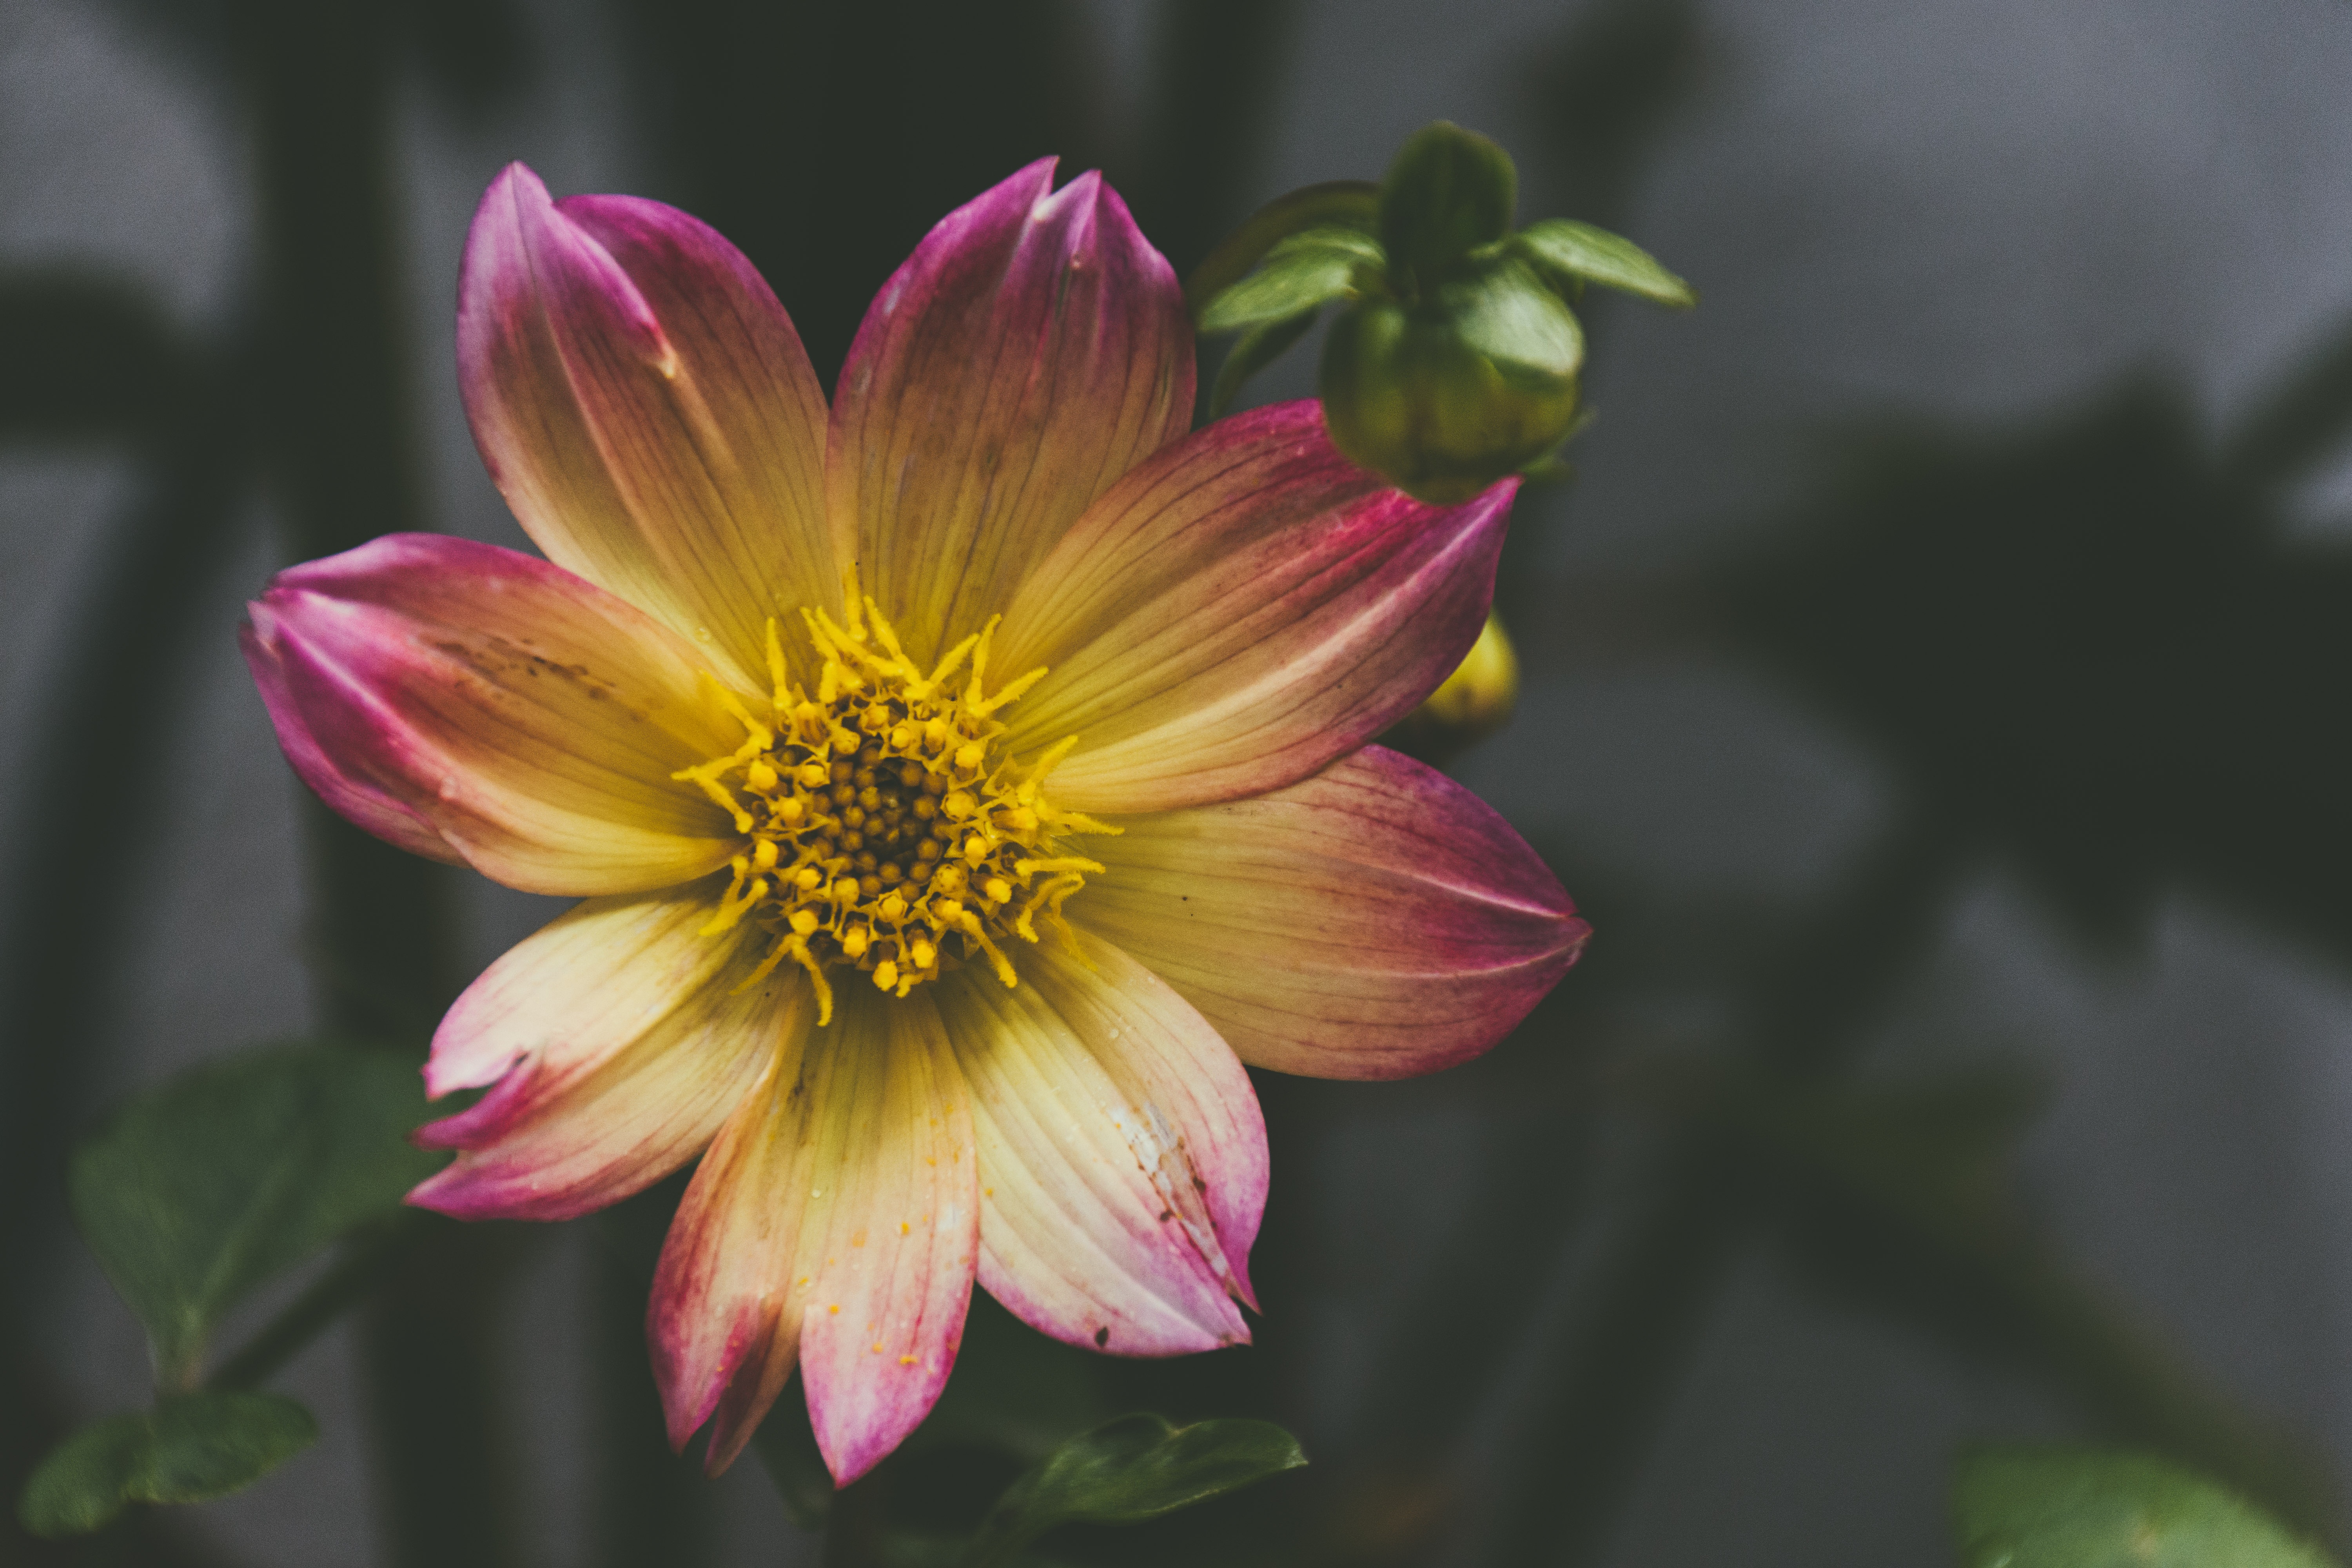
flower, plant, flora, macro photography, photography, close up, botany, dahlia, land plant, petal, flowering plant, daisy family, blossom, plant stem, wildflower